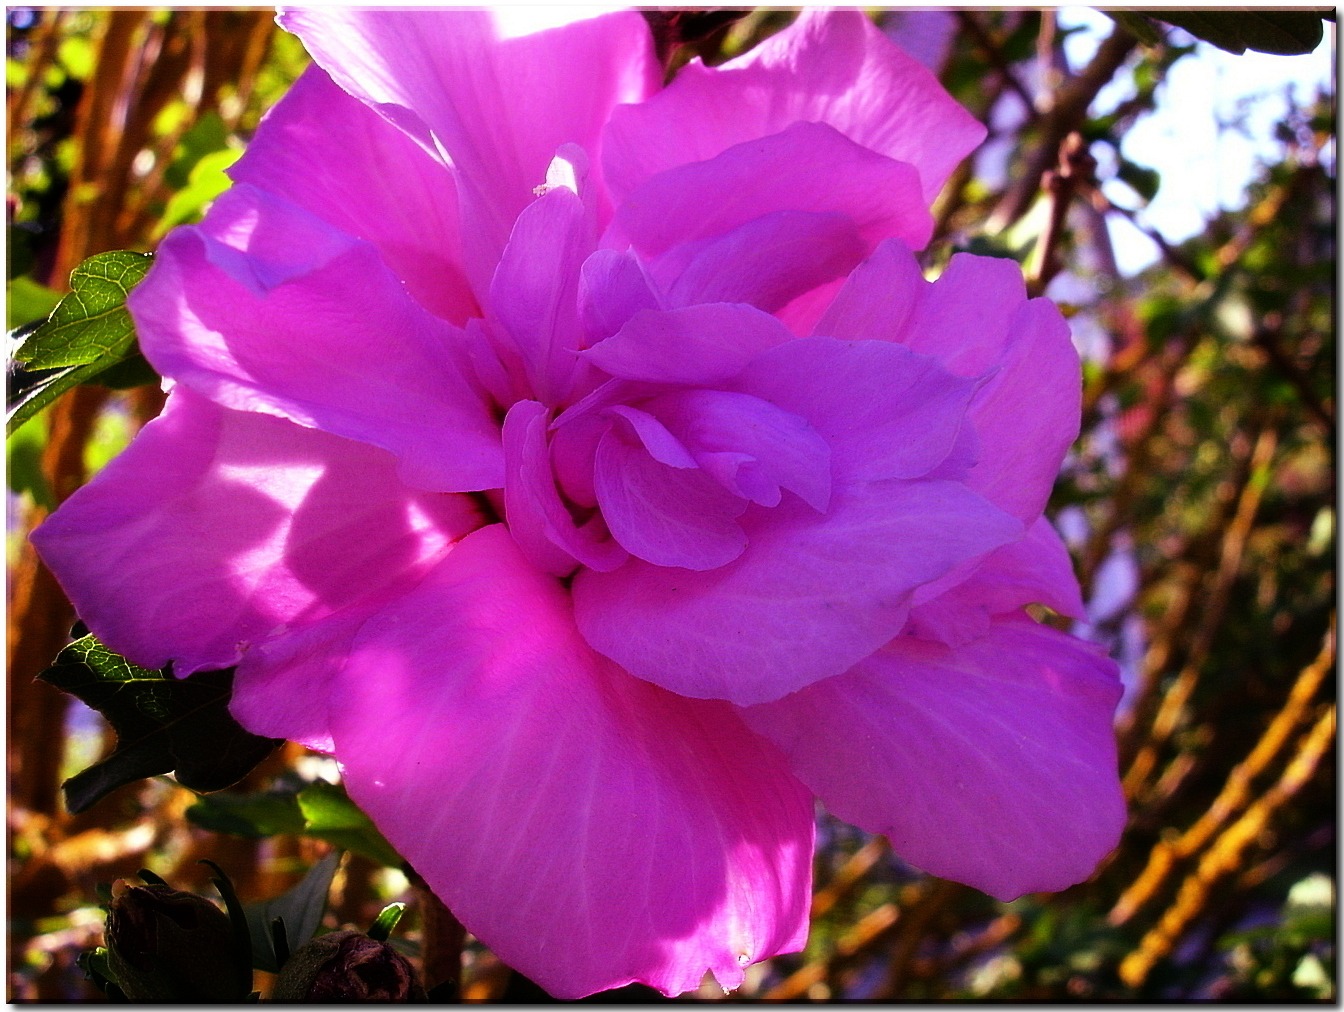
blossom, plant, flower, petal, bloom, summer, botany, garden, close, flora, shrub, hibiscus, flowering plant, annual plant, land plant